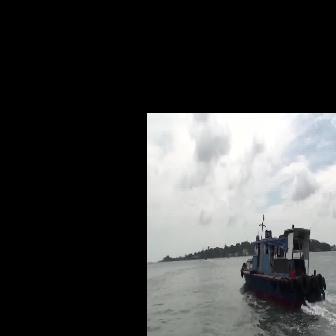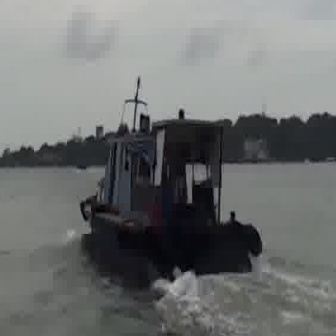
  Please identify the target specified by the bounding box [240,222,326,308] in the first image and locate it in the second image. Return the coordinates in [x_min,y_min,x_max,y_max] format.
Answer: [79,105,263,289]